Mike de Jong

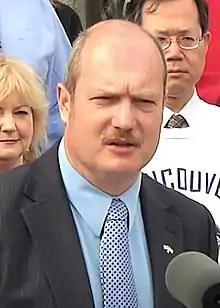
De Jong in 2011

Michael de Jong (born 1963 or 1964) is a politician in the Canadian province of British Columbia. He was a member of the Legislative Assembly (MLA) of British Columbia, representing the electoral district of Matsqui from 1994 to 2001, Abbotsford-Mount Lehman from 2001 to 2009, and Abbotsford West from 2009 until 2024. A caucus member of BC United (formerly known as the British Columbia Liberal Party), he served in several cabinet posts under premiers Gordon Campbell and Christy Clark, and ran for party leadership in 2011 and 2018.